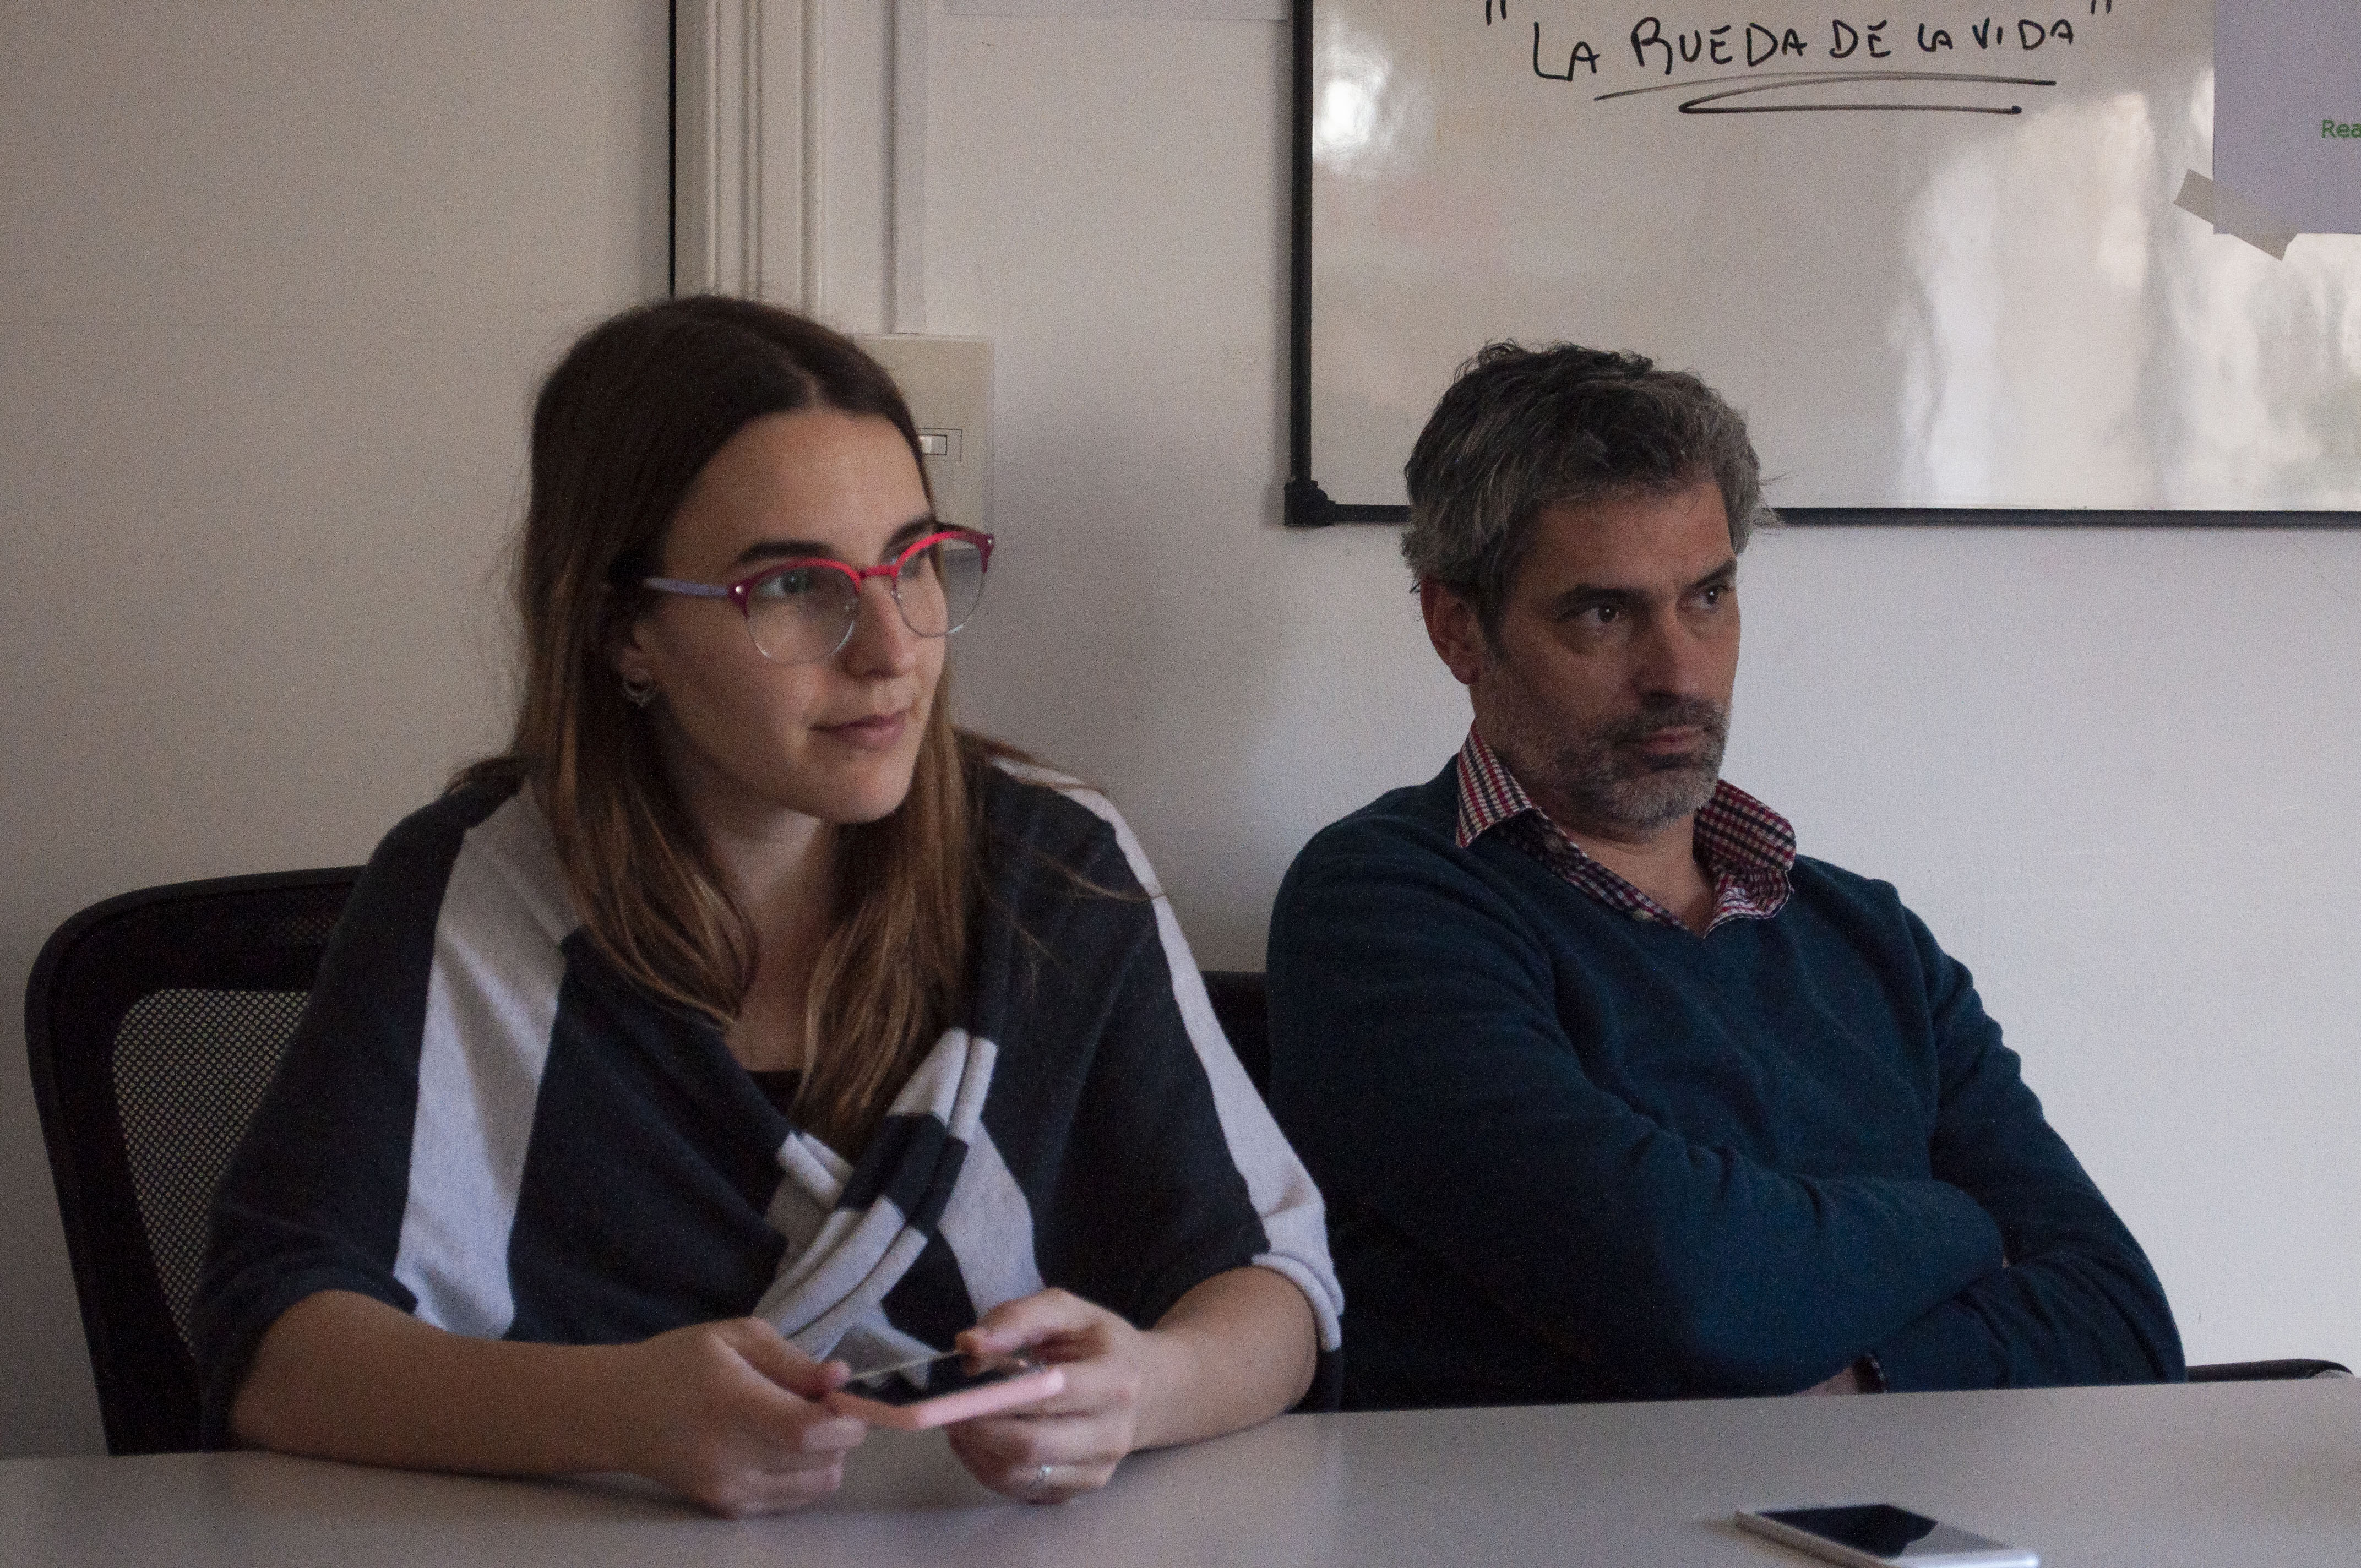
employee, meeting, work, job, working, argentina, mate, office, scrum, agile, programmer, programming, exercise, coach, human, resources, conversation, design, event, white collar worker, eyewear, employment